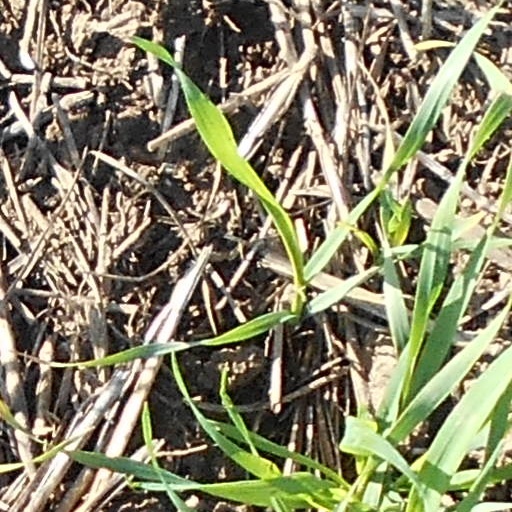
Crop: wheat